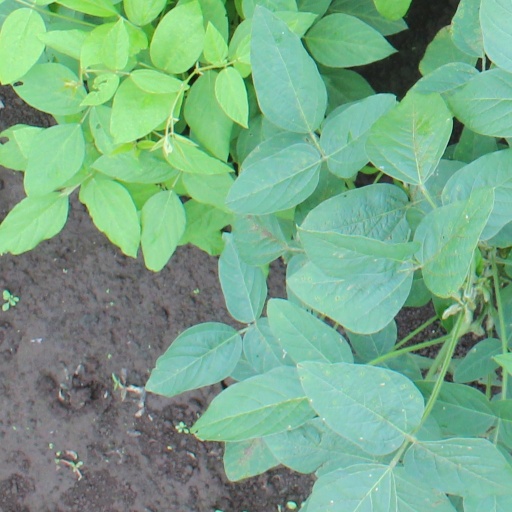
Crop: soybean